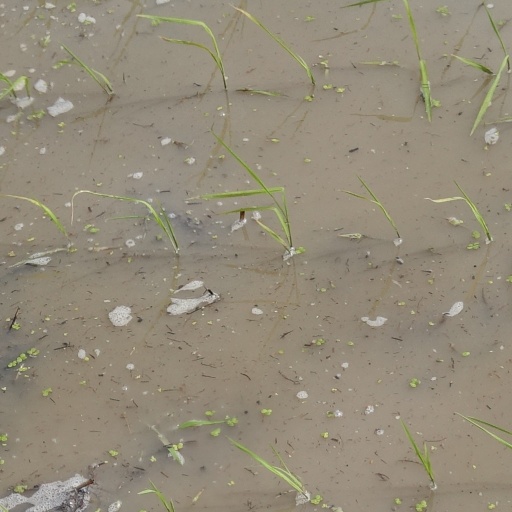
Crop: rice